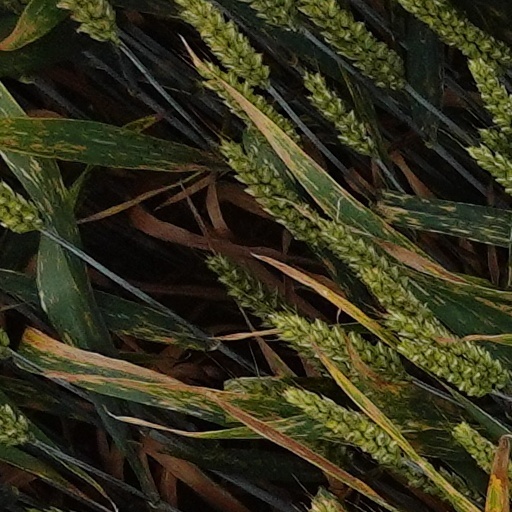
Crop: wheat